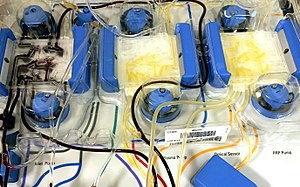
Aferese
Maskine til udførelse af aferese
"Aferese er en speciel form for blodtapning. Normalt, når man bliver tappet, giver man fuldblod. Ved aferese tappes blodet som normalt, men centrifugeres så med det samme. De delelementer, som blodbanken har brug for, tages ud, og resten af blodet sendes så tilbage i kroppen med det samme. Ved disse afereser kan man for eksempel gå ind og nøjes med at ""hente"" blodpladerne eller plasmaet ud af blodet.